Districts of Turkey

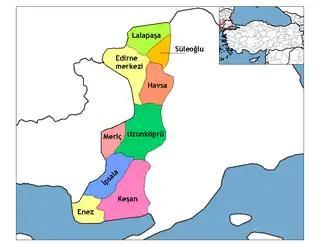
Districts of Edirne

The following population data is based on the 2024 census. The list is sorted from highest to lowest population. According to the results of the Local Elections of March 31, 2024, Mayors are listed with their parties.